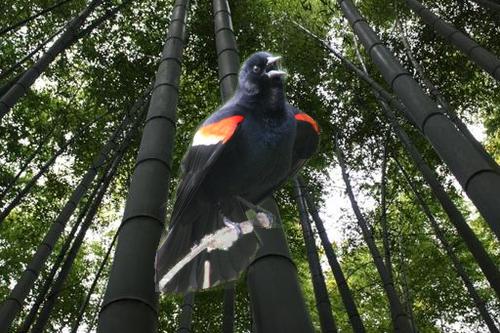
Bird species: Red_winged_Blackbird
Bird type: landbird
Background: land